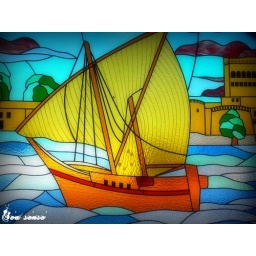
sohar ship creation in glass